Dummer's War

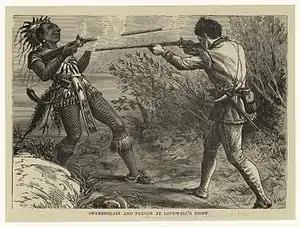
Death of Chief Paugus

Lovewell's third expedition consisted of 46 men and left from Dunstable on April 16, 1725. They built a fort at Ossipee, New Hampshire and garrisoned it with 10 men, including a doctor and John Goffe, while the rest left to raid the Pequawket tribe at Fryeburg, Maine. On May 9, chaplain Jonathan Frye was leading the militiamen in prayer when they spotted a lone Abenaki warrior. Lovewell and his men closed in on the warrior, leaving their packs behind in a clearing. Shortly after they left, a Pequawket war party led by Chief Paugus discovered the packs, and they set up an ambush in anticipation of their eventual return.